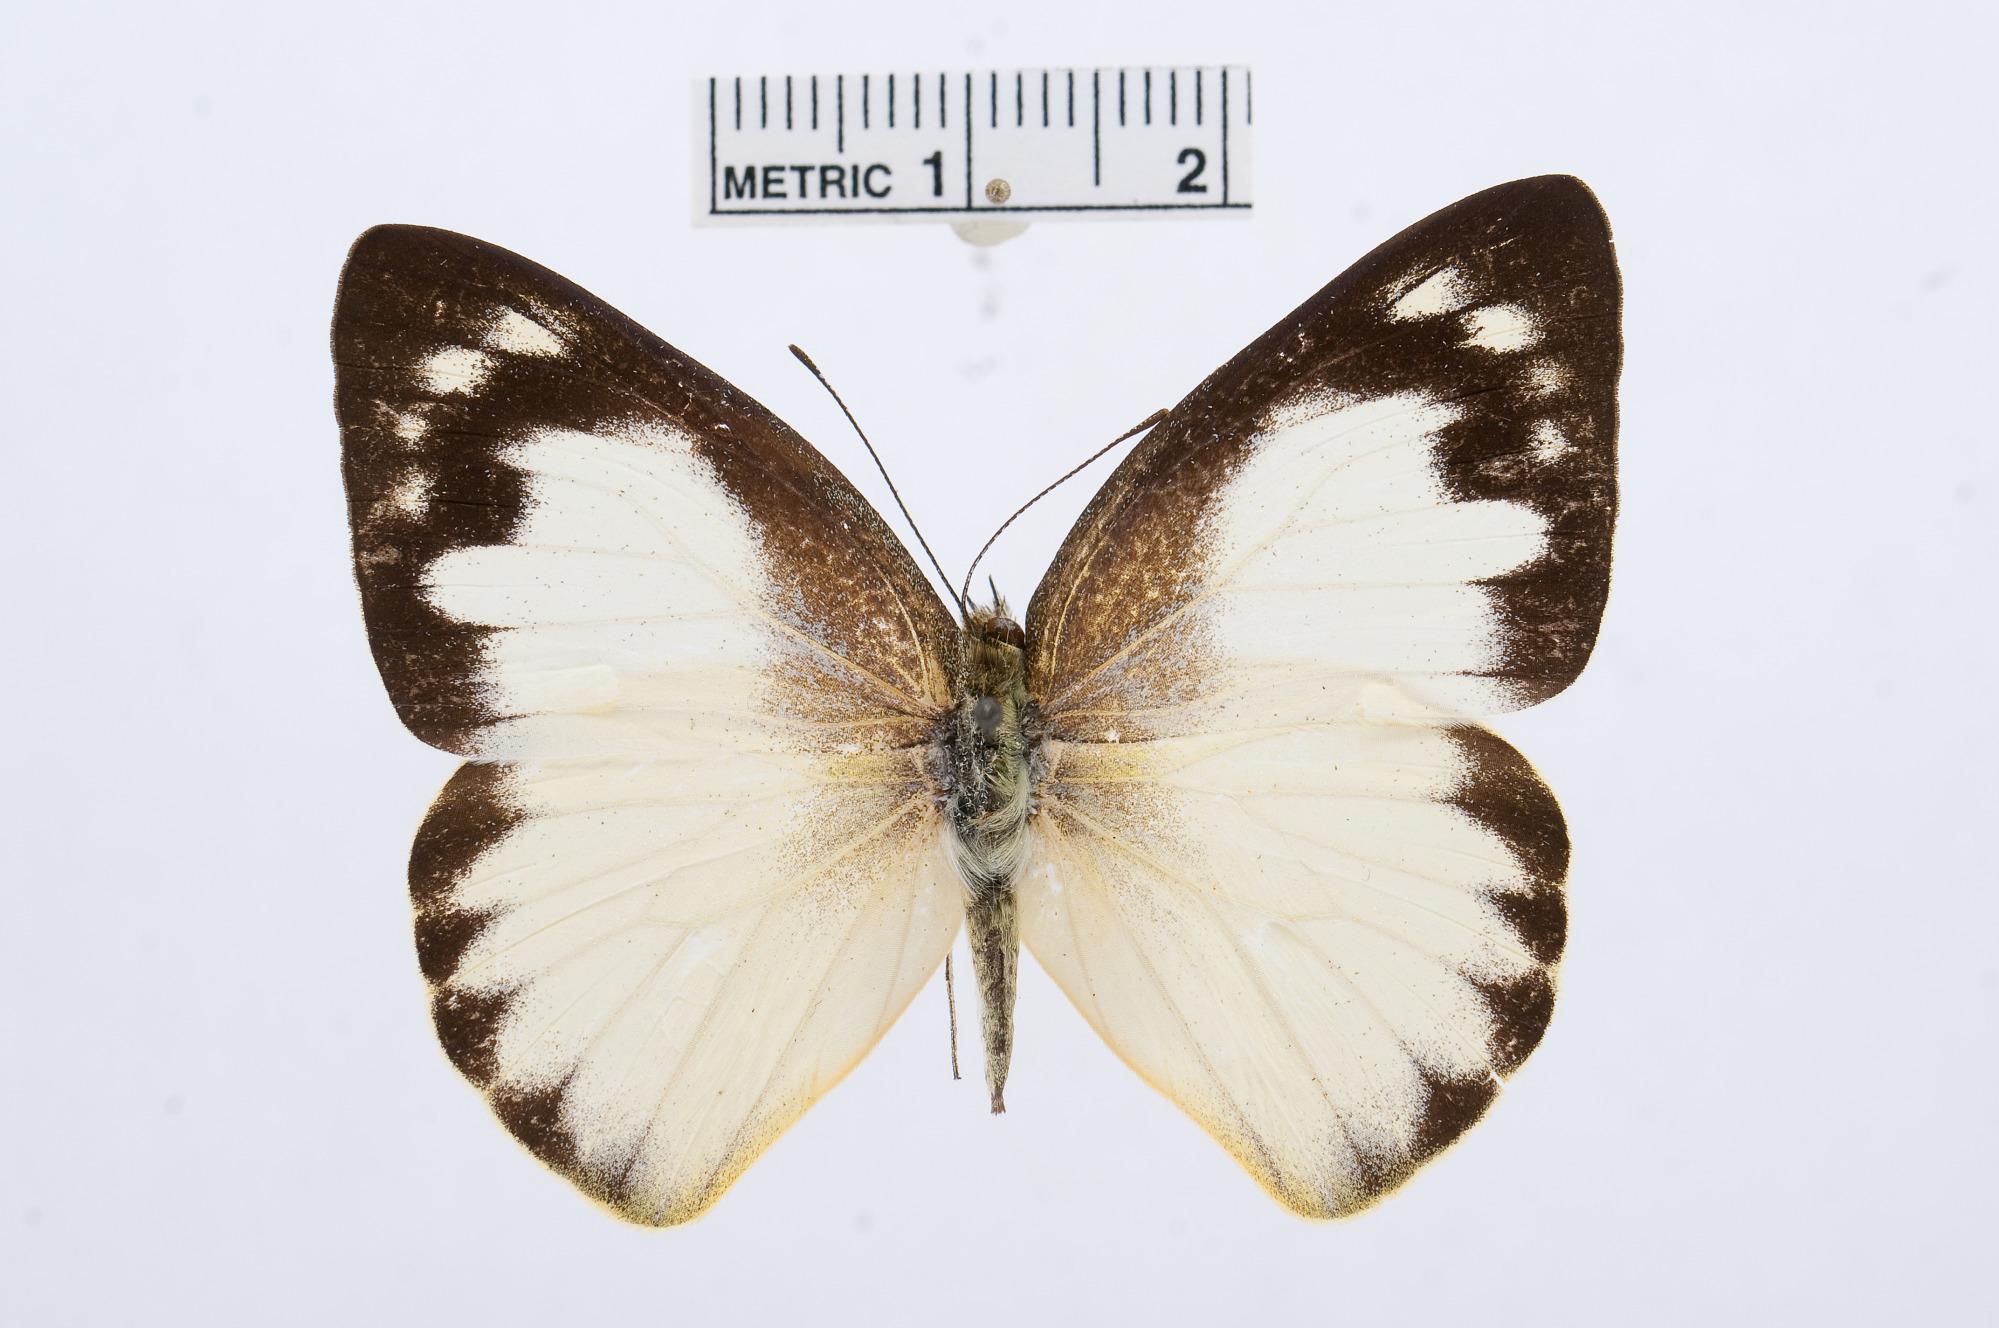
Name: Appias paulina
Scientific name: Appias paulina
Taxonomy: Animalia, Arthropoda, Hexapoda, Insecta, Lepidoptera, Pieridae, Pierinae